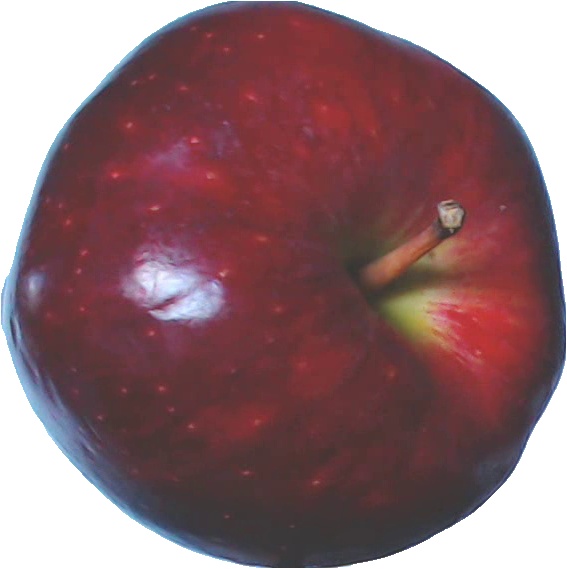
Label: apple_red_delicios_1